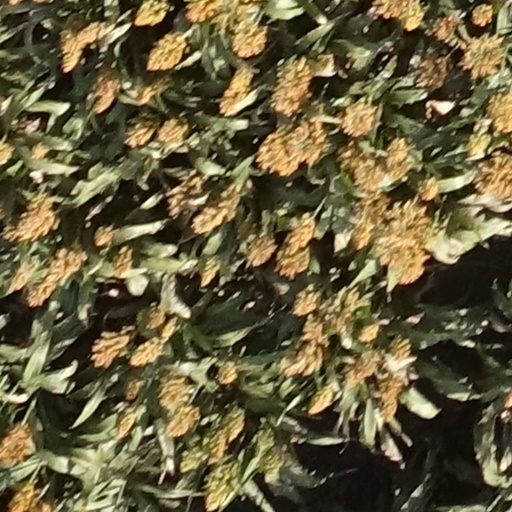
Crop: sorghum